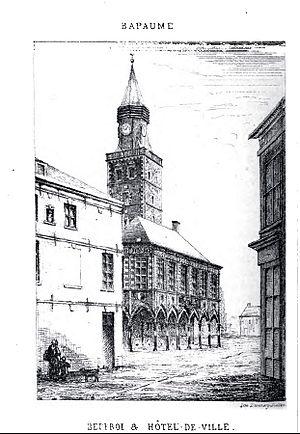
L'hôtel de ville de Bapaume tel qu'il était au milieu du XIXe siècle
Bapaume est une commune française située dans le département du Pas-de-Calais en région Hauts-de-France.